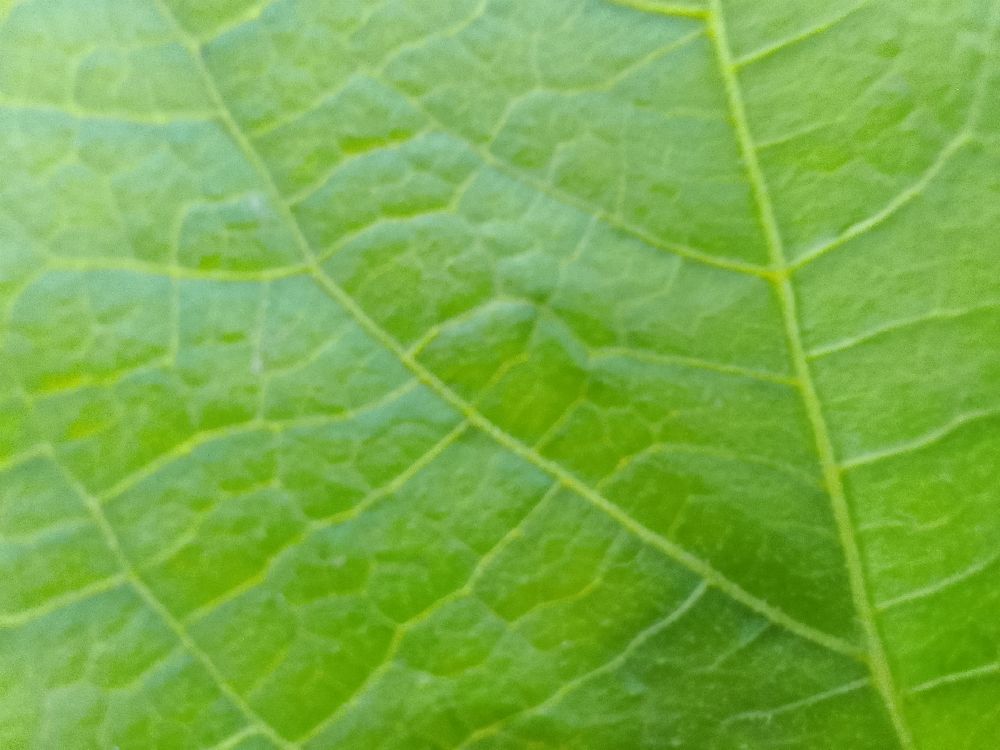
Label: healthy